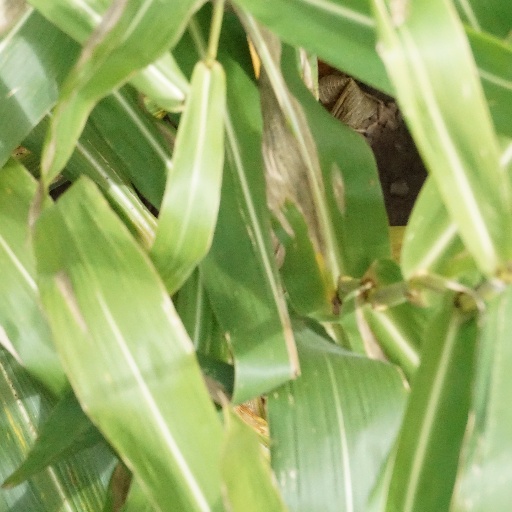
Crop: maize; corn